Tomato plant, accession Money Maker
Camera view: bottom (45 deg); turntable rotation: 330 degrees
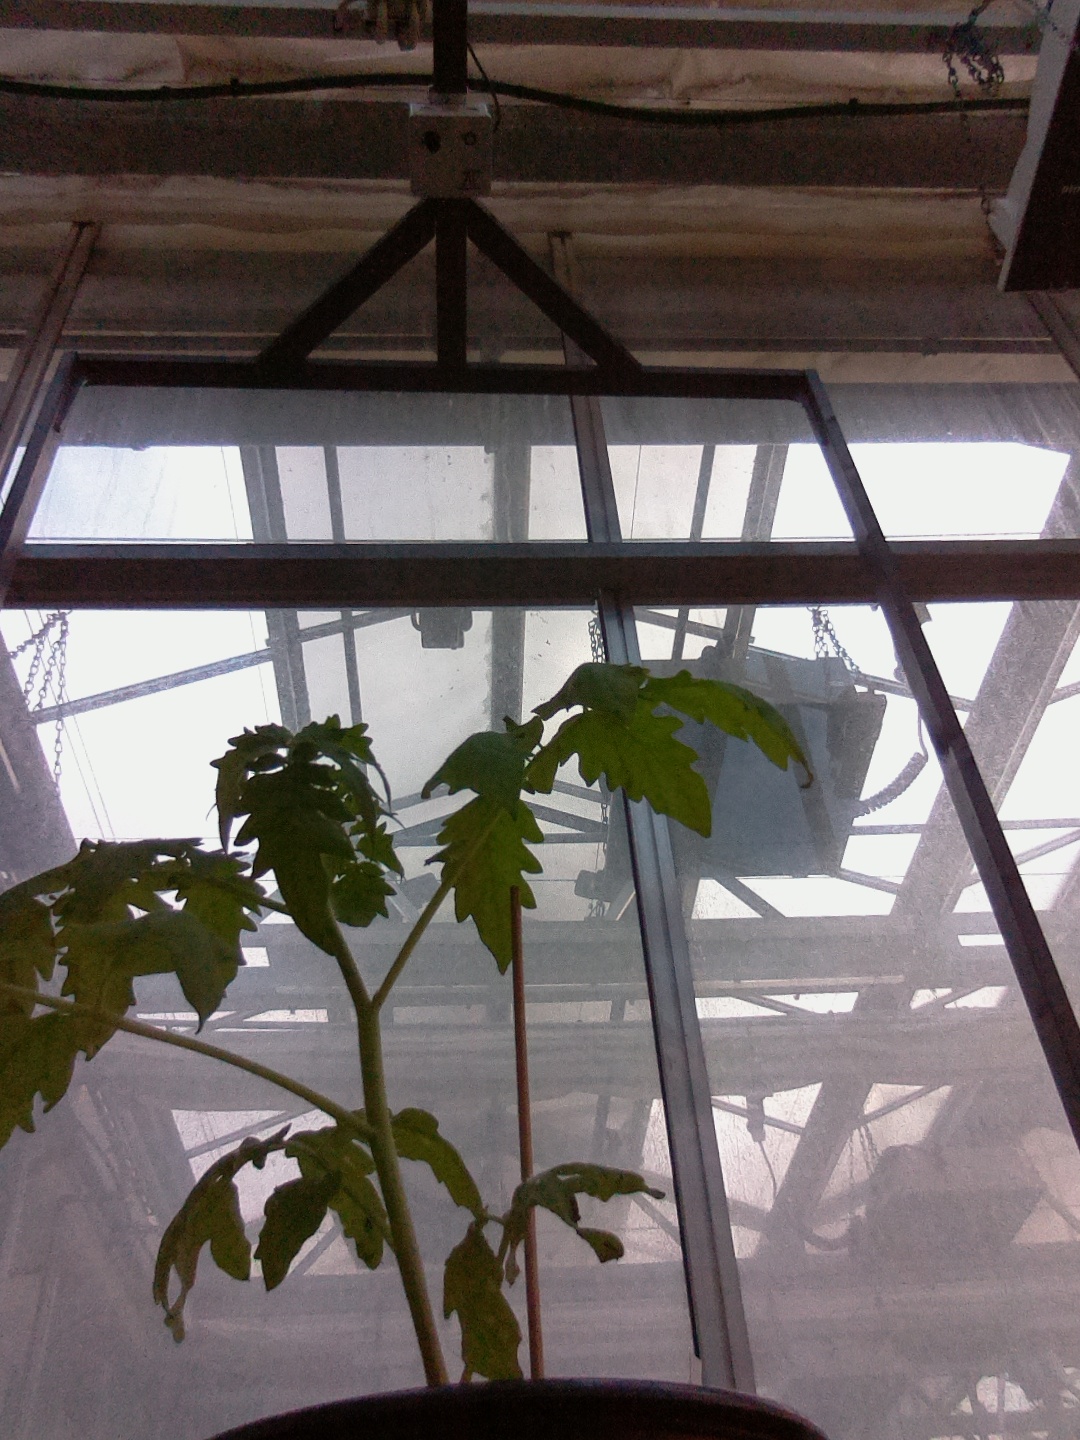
BBCH growth stage 13: 6 of true leaves visible